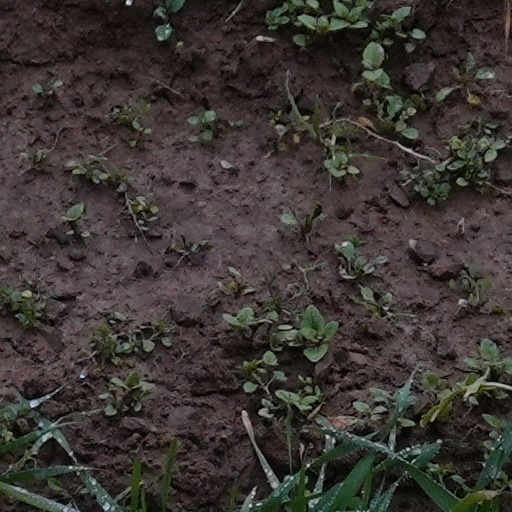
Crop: wheat